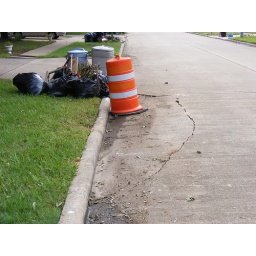
The street in front of my house is sinking.